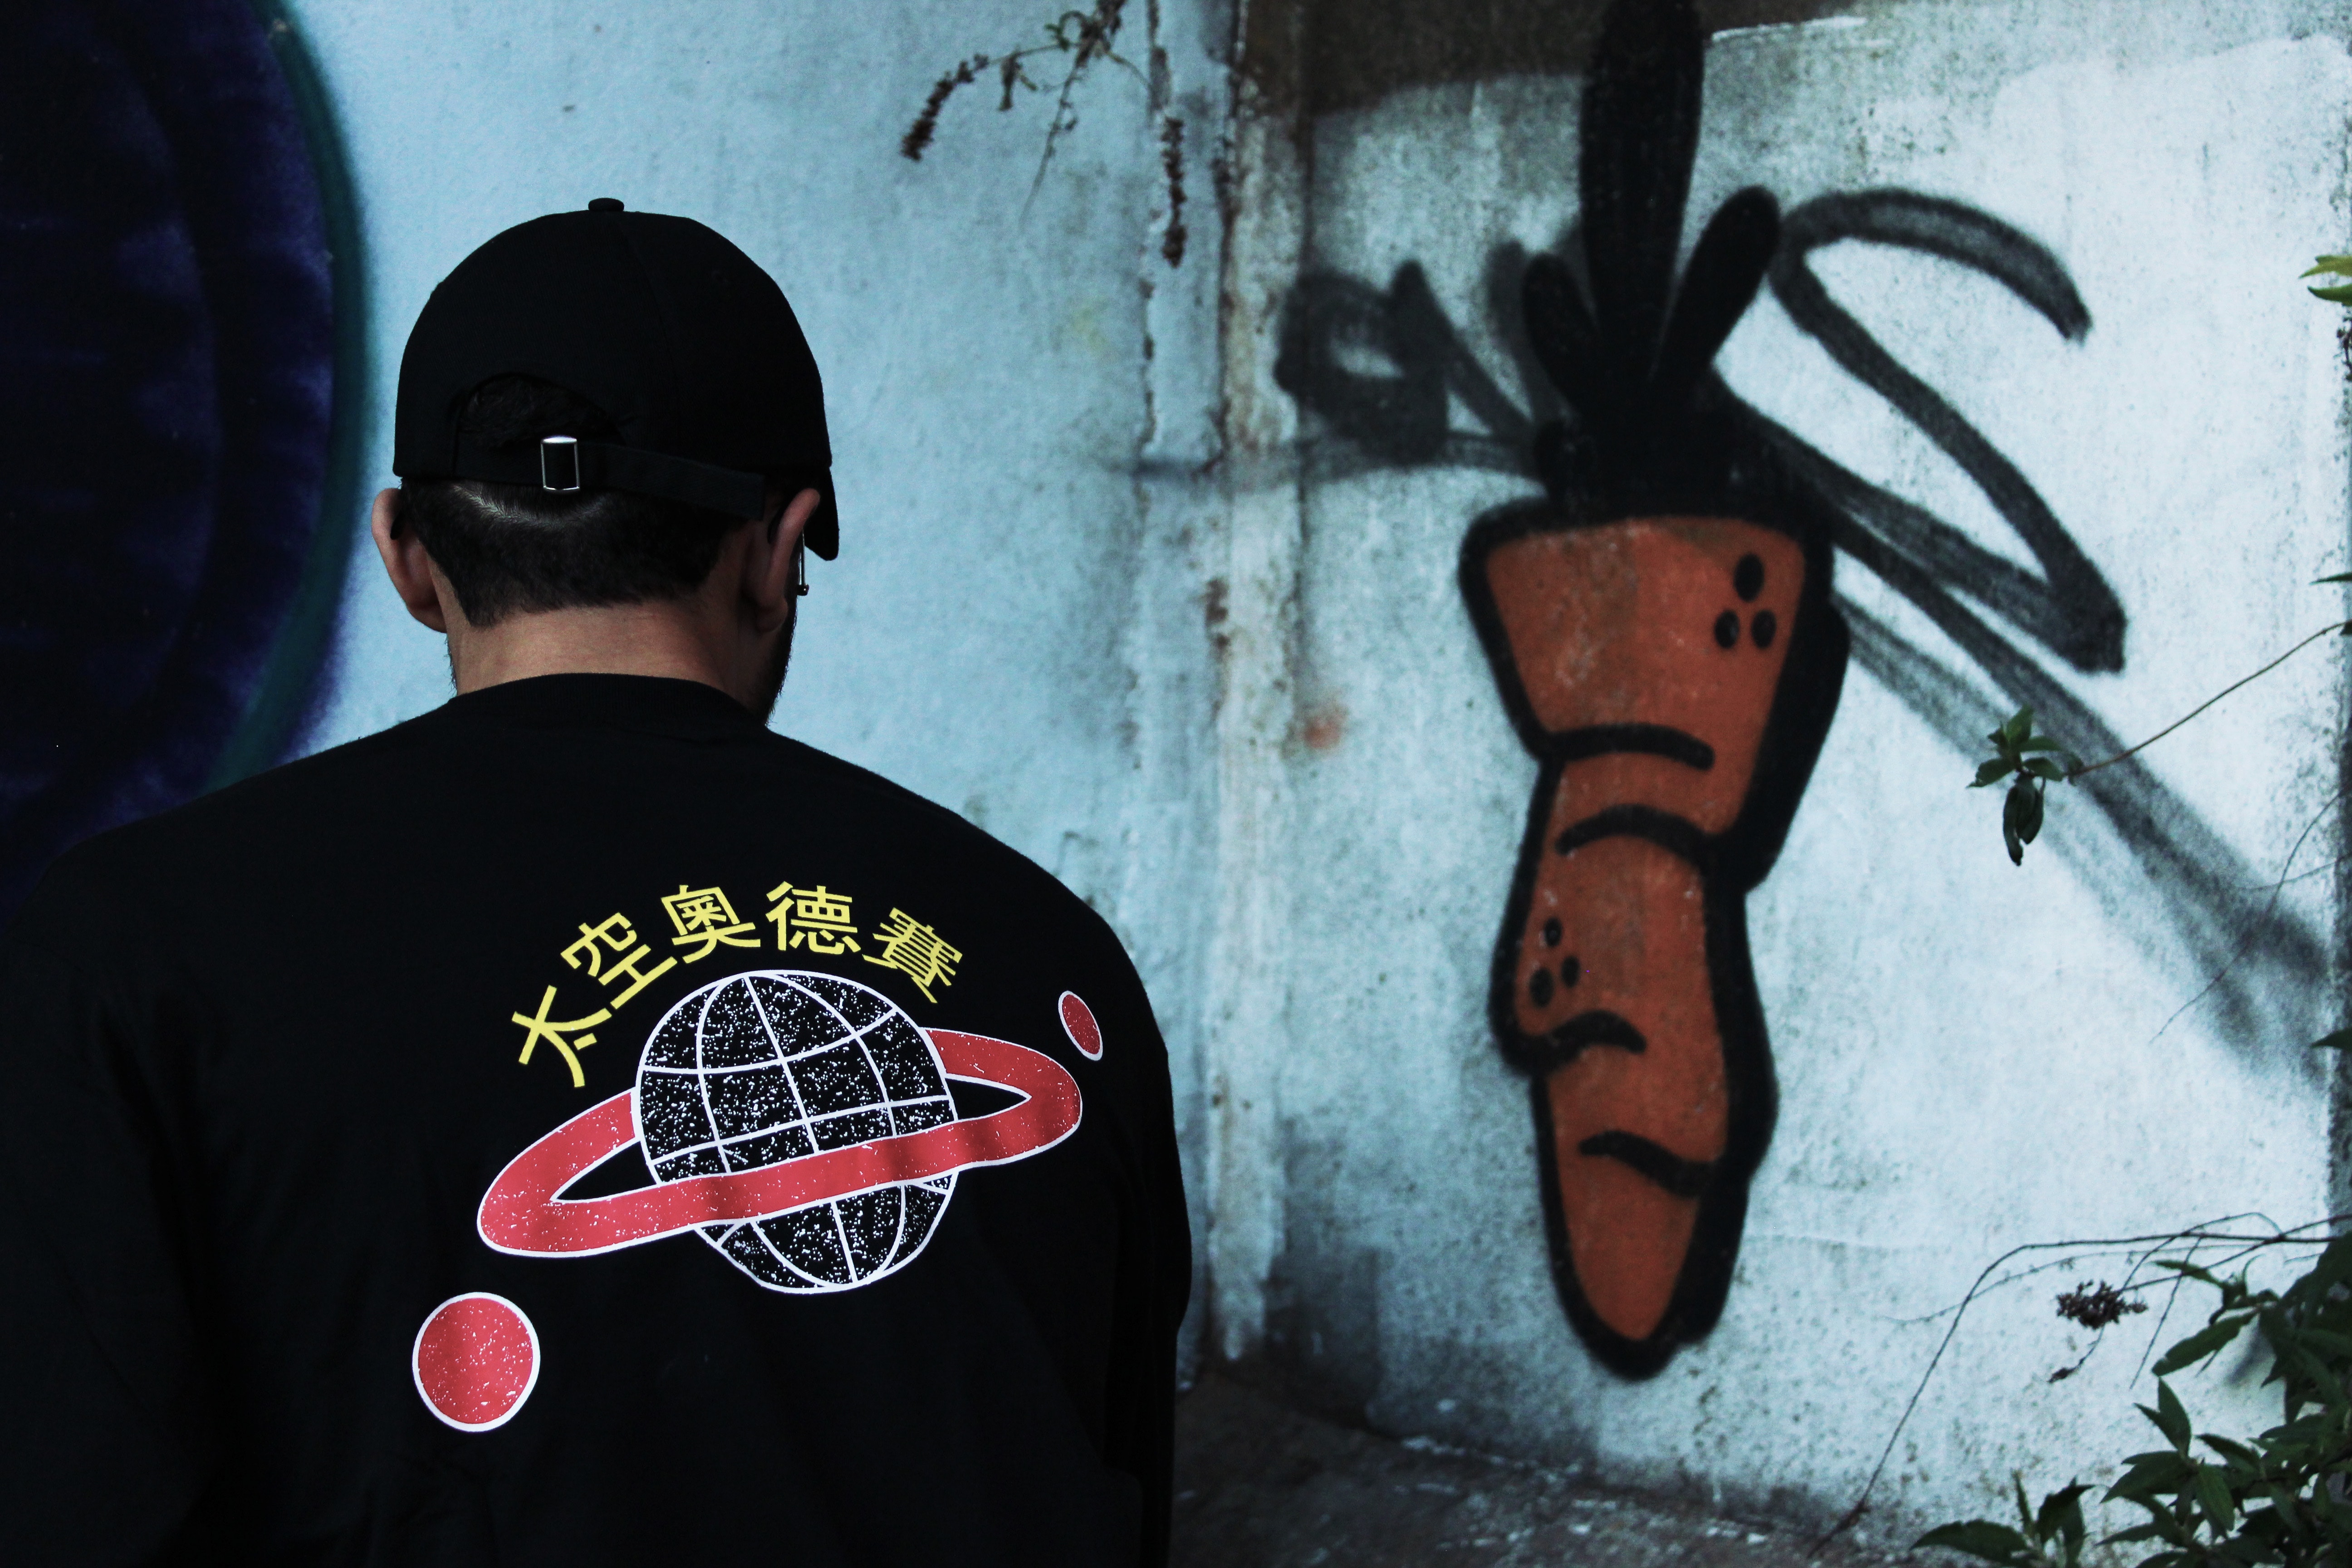
black, cool, street art, t shirt, art, graffiti, illustration, photography, top